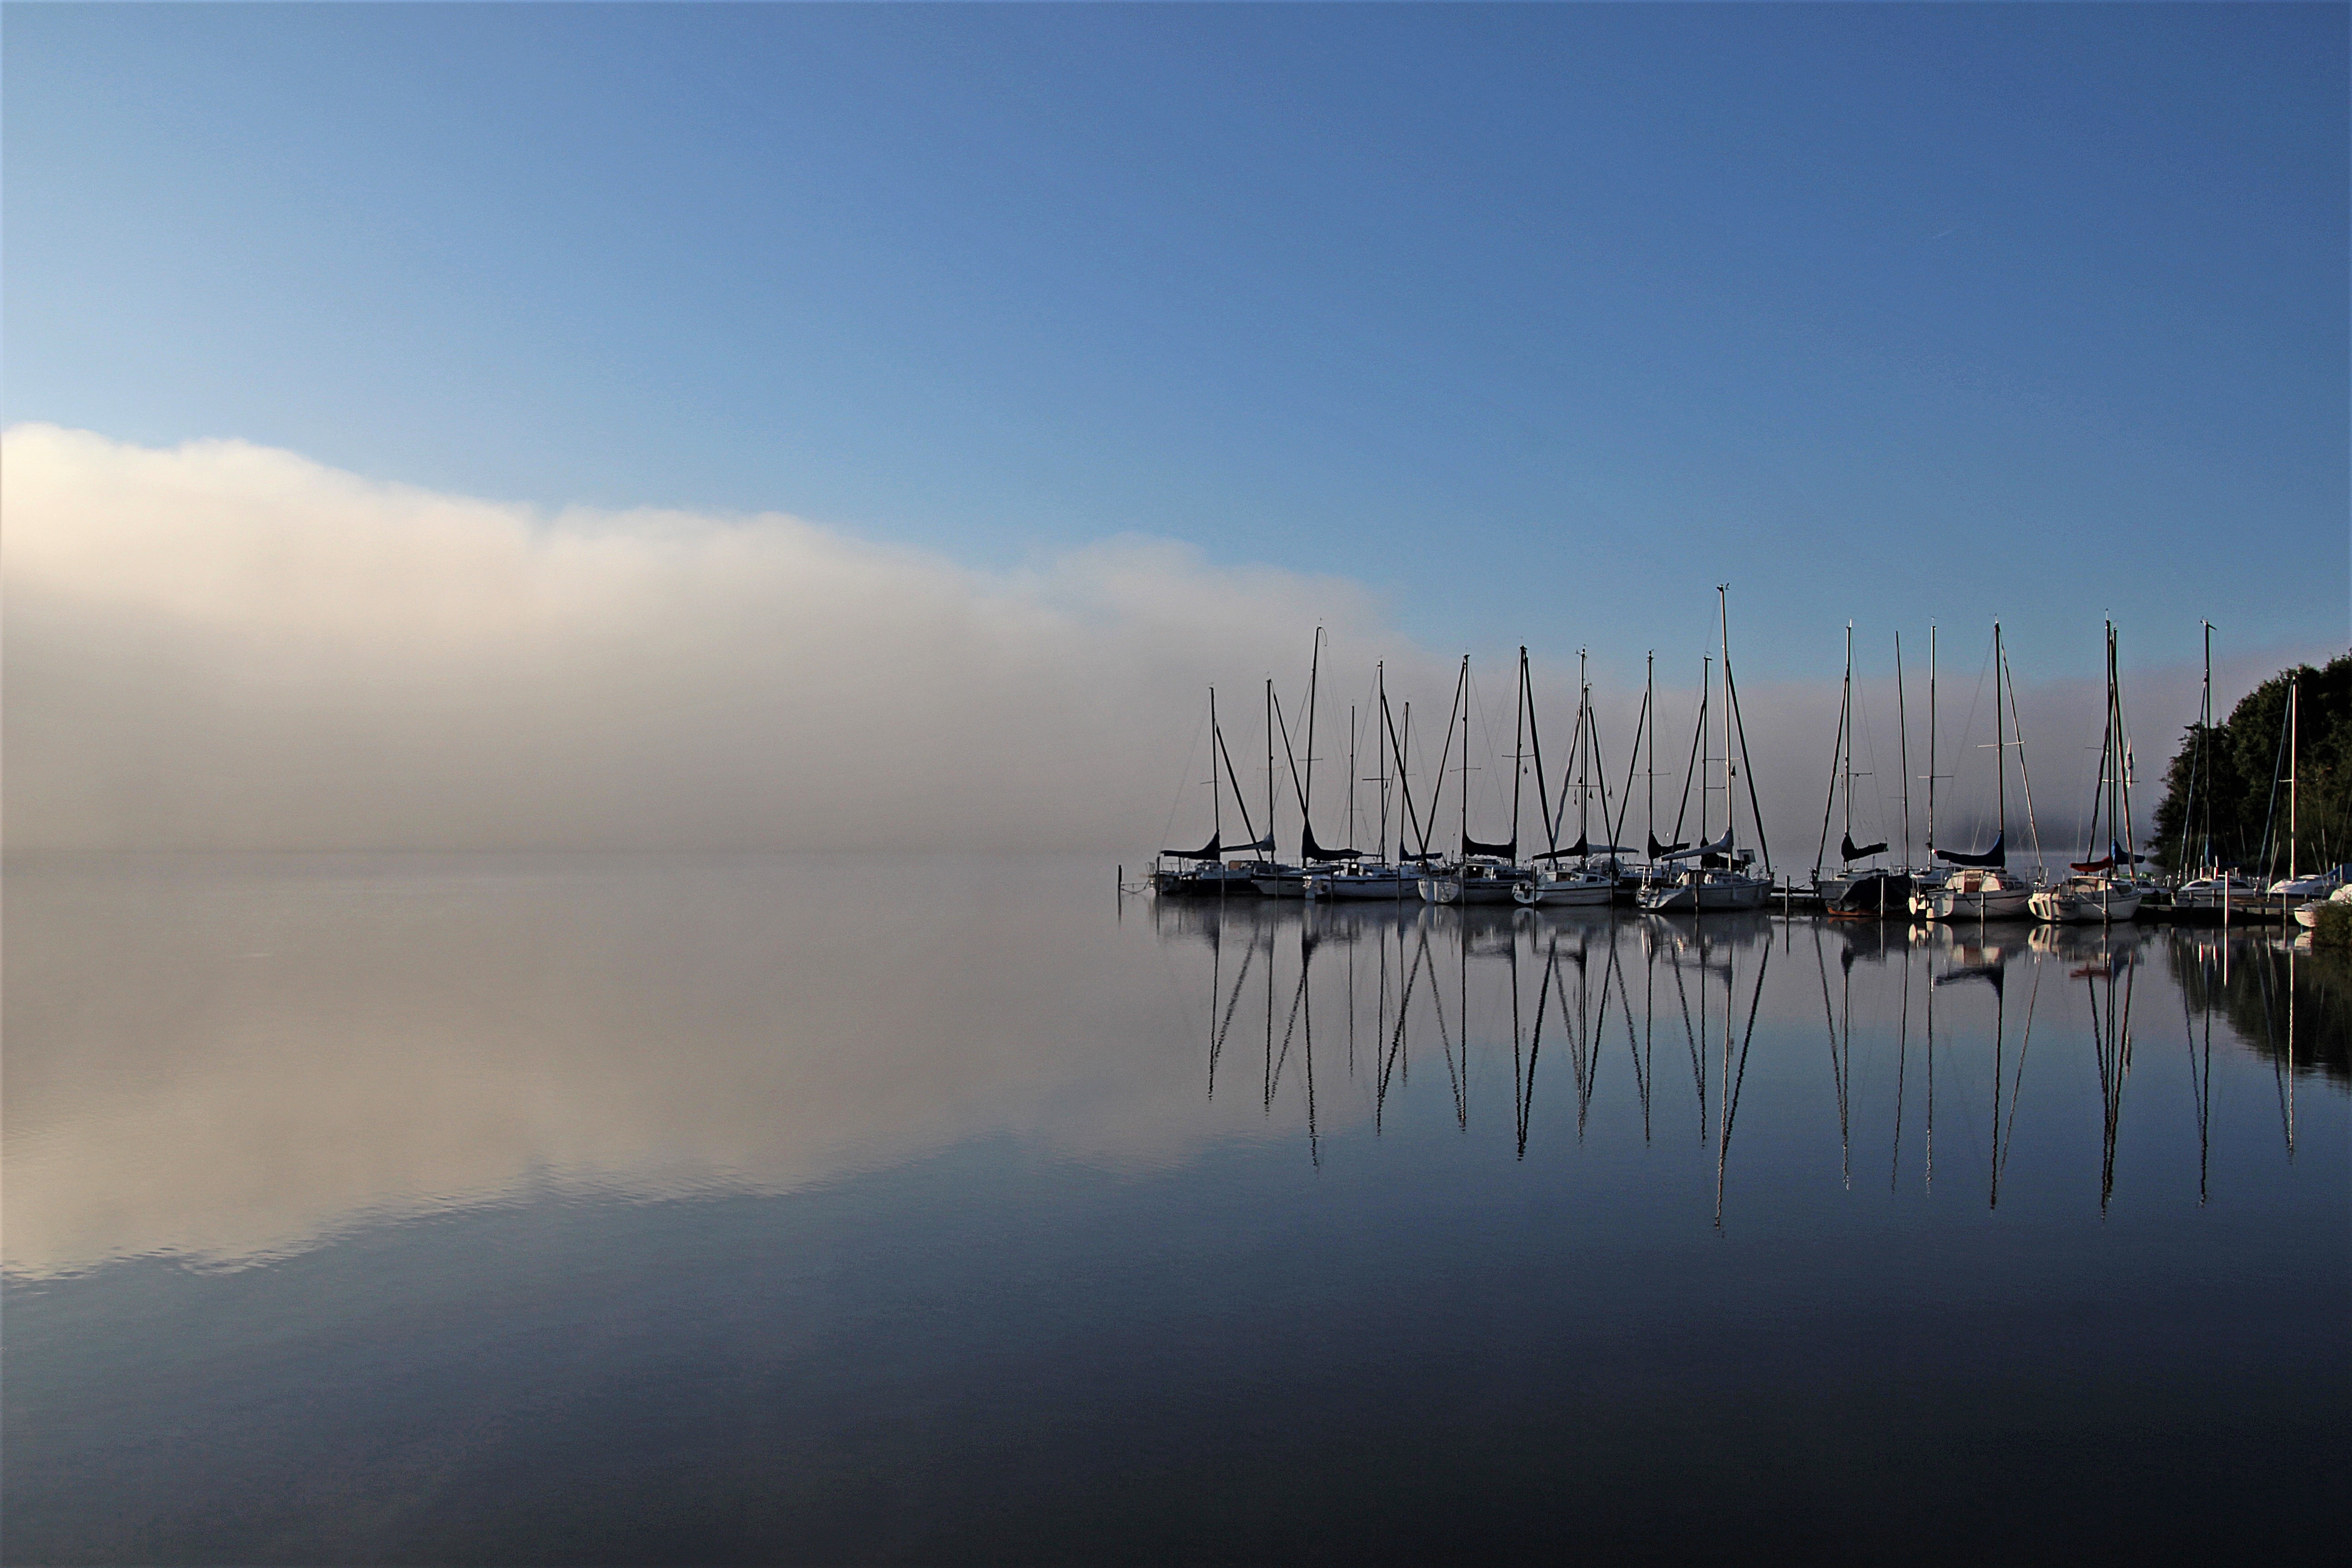
sea, water, nature, horizon, dock, cloud, sky, fog, sunrise, mist, morning, wave, lake, dawn, dusk, evening, reflection, vehicle, weather, bay, blue, marina, body of water, boats, mood, silent, ground fog, atmospheric phenomenon, bostalsee